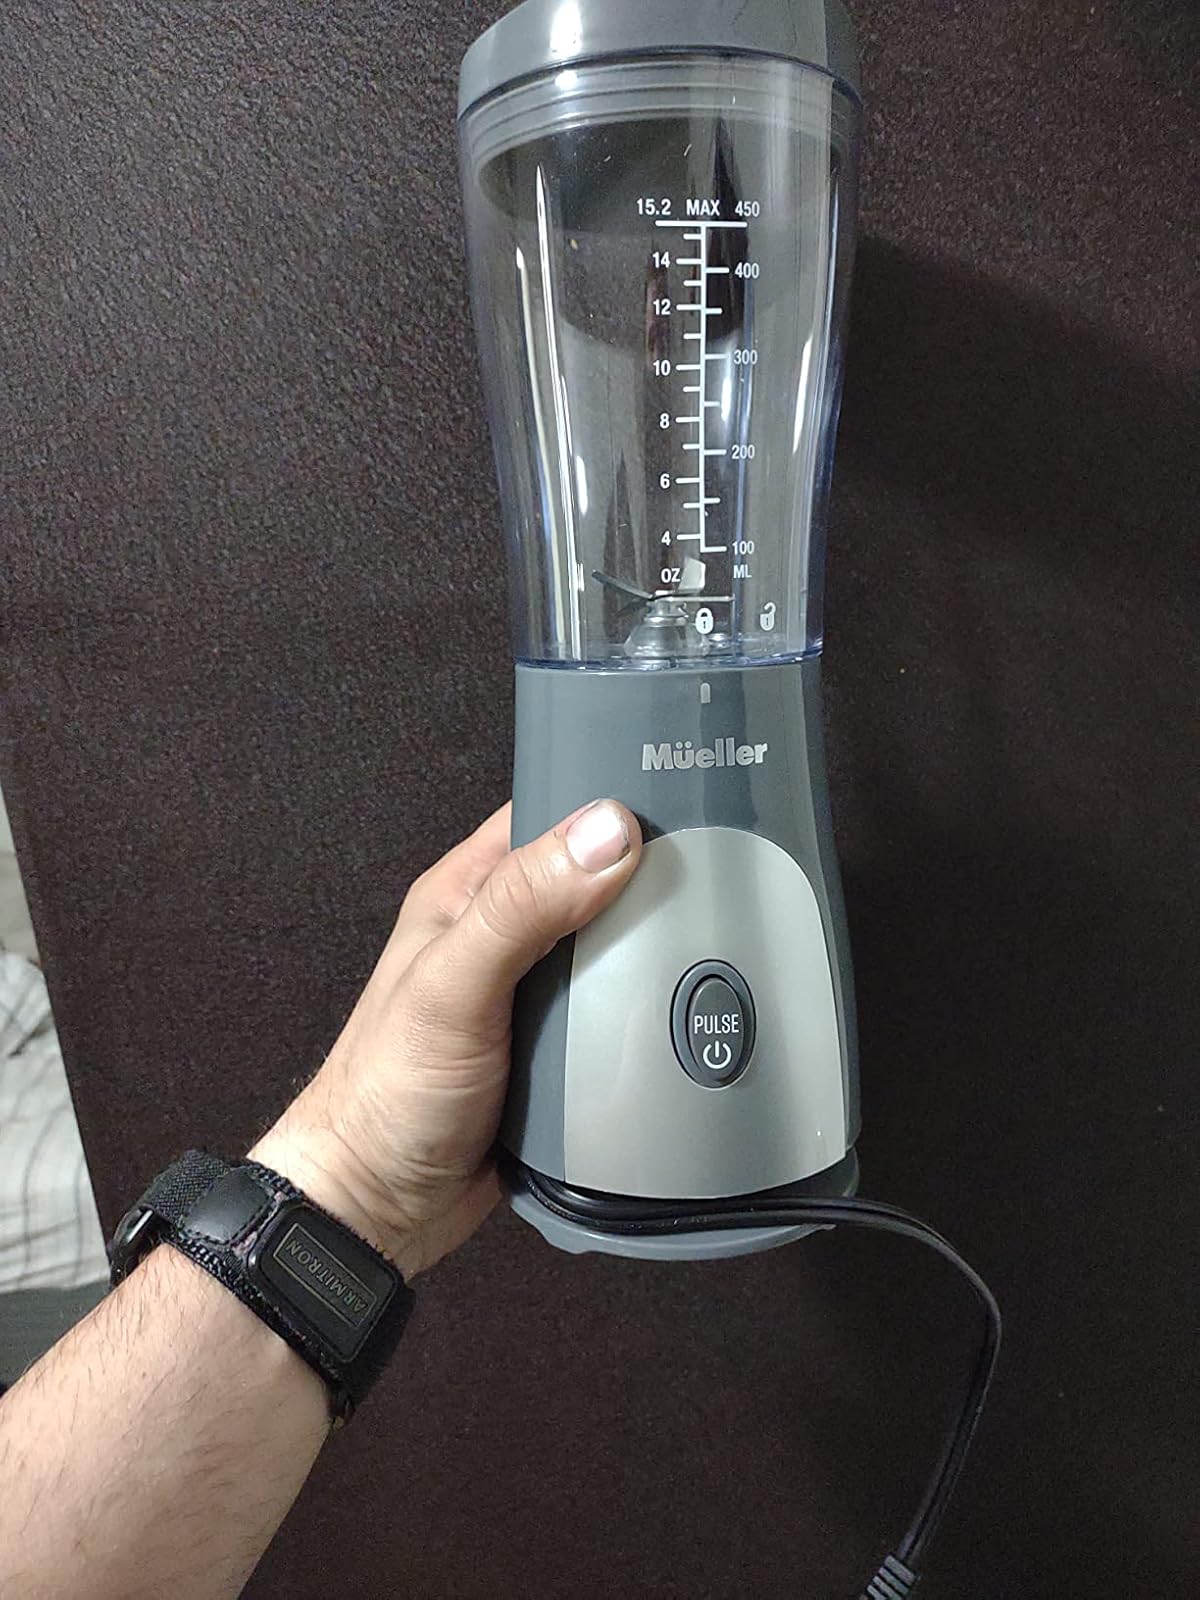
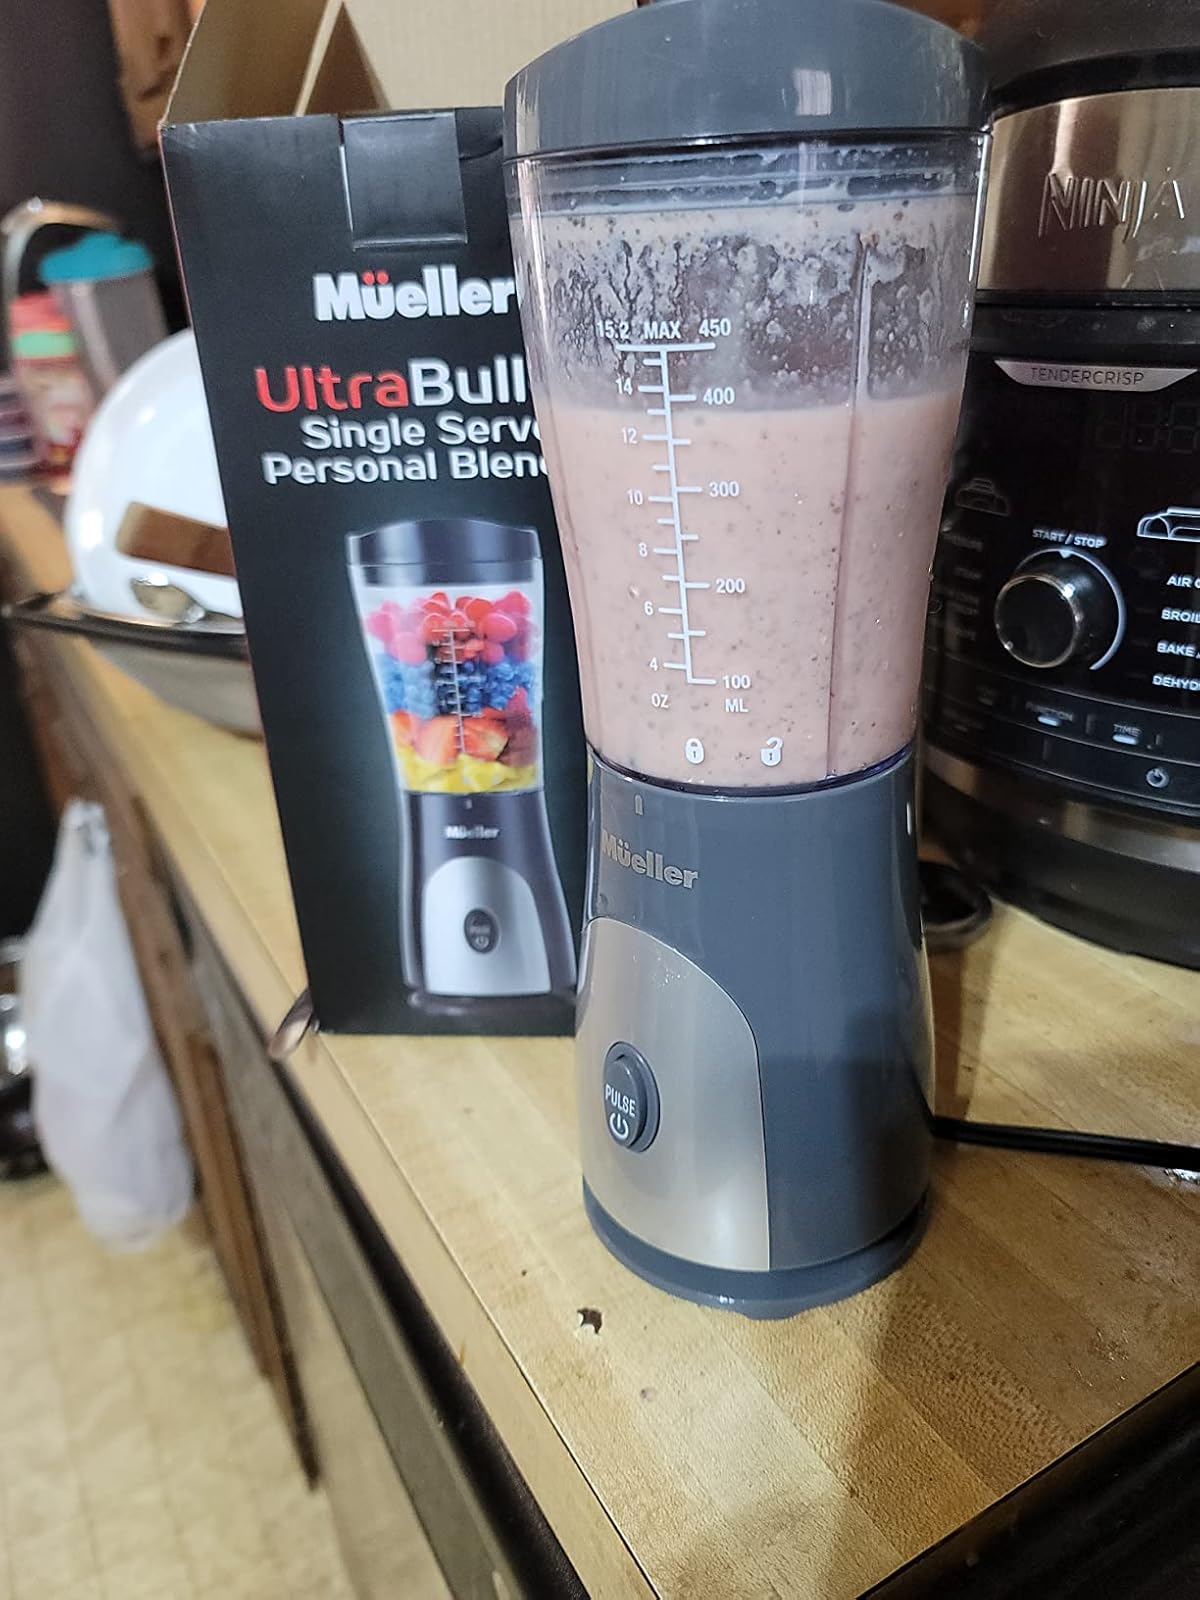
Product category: items_blender
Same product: yes